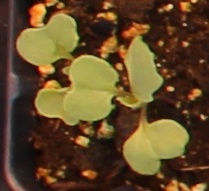
Label: Canola